History of Luton Town F.C. (1970–present)

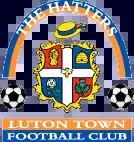
Luton Town crest: 1994–2005

With Luton's spell in the top flight finally over, it was always going to be difficult to keep hold of prize assets. So it proved when Mick Harford signed for Chelsea for £300,000. The first season in the new, three-division Football League almost saw Luton drop into the third tier of English football. The team was not helped by the involvement of Scottish duo Paul Telfer and Darren Salton in a motor accident early on in the season – under-21 international defender Salton was nearly killed, and never played again. Luton were bottom of the table shortly into the New Year, and Pleat reacted by procuring a loan deal to bring Luton-born England international Kerry Dixon to the club on loan from Southampton. Dixon gelled well alongside Phil Gray up front, and Luton stayed up.